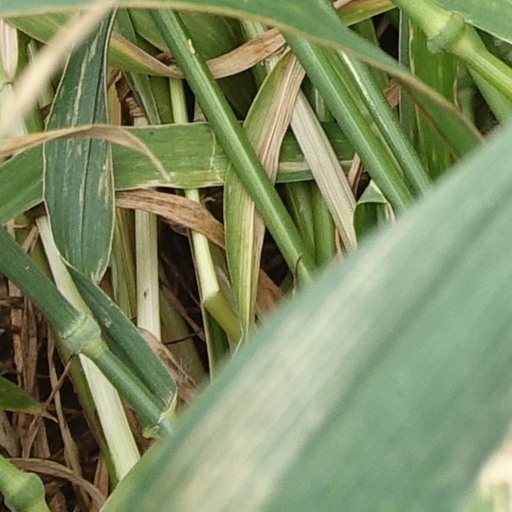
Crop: wheat